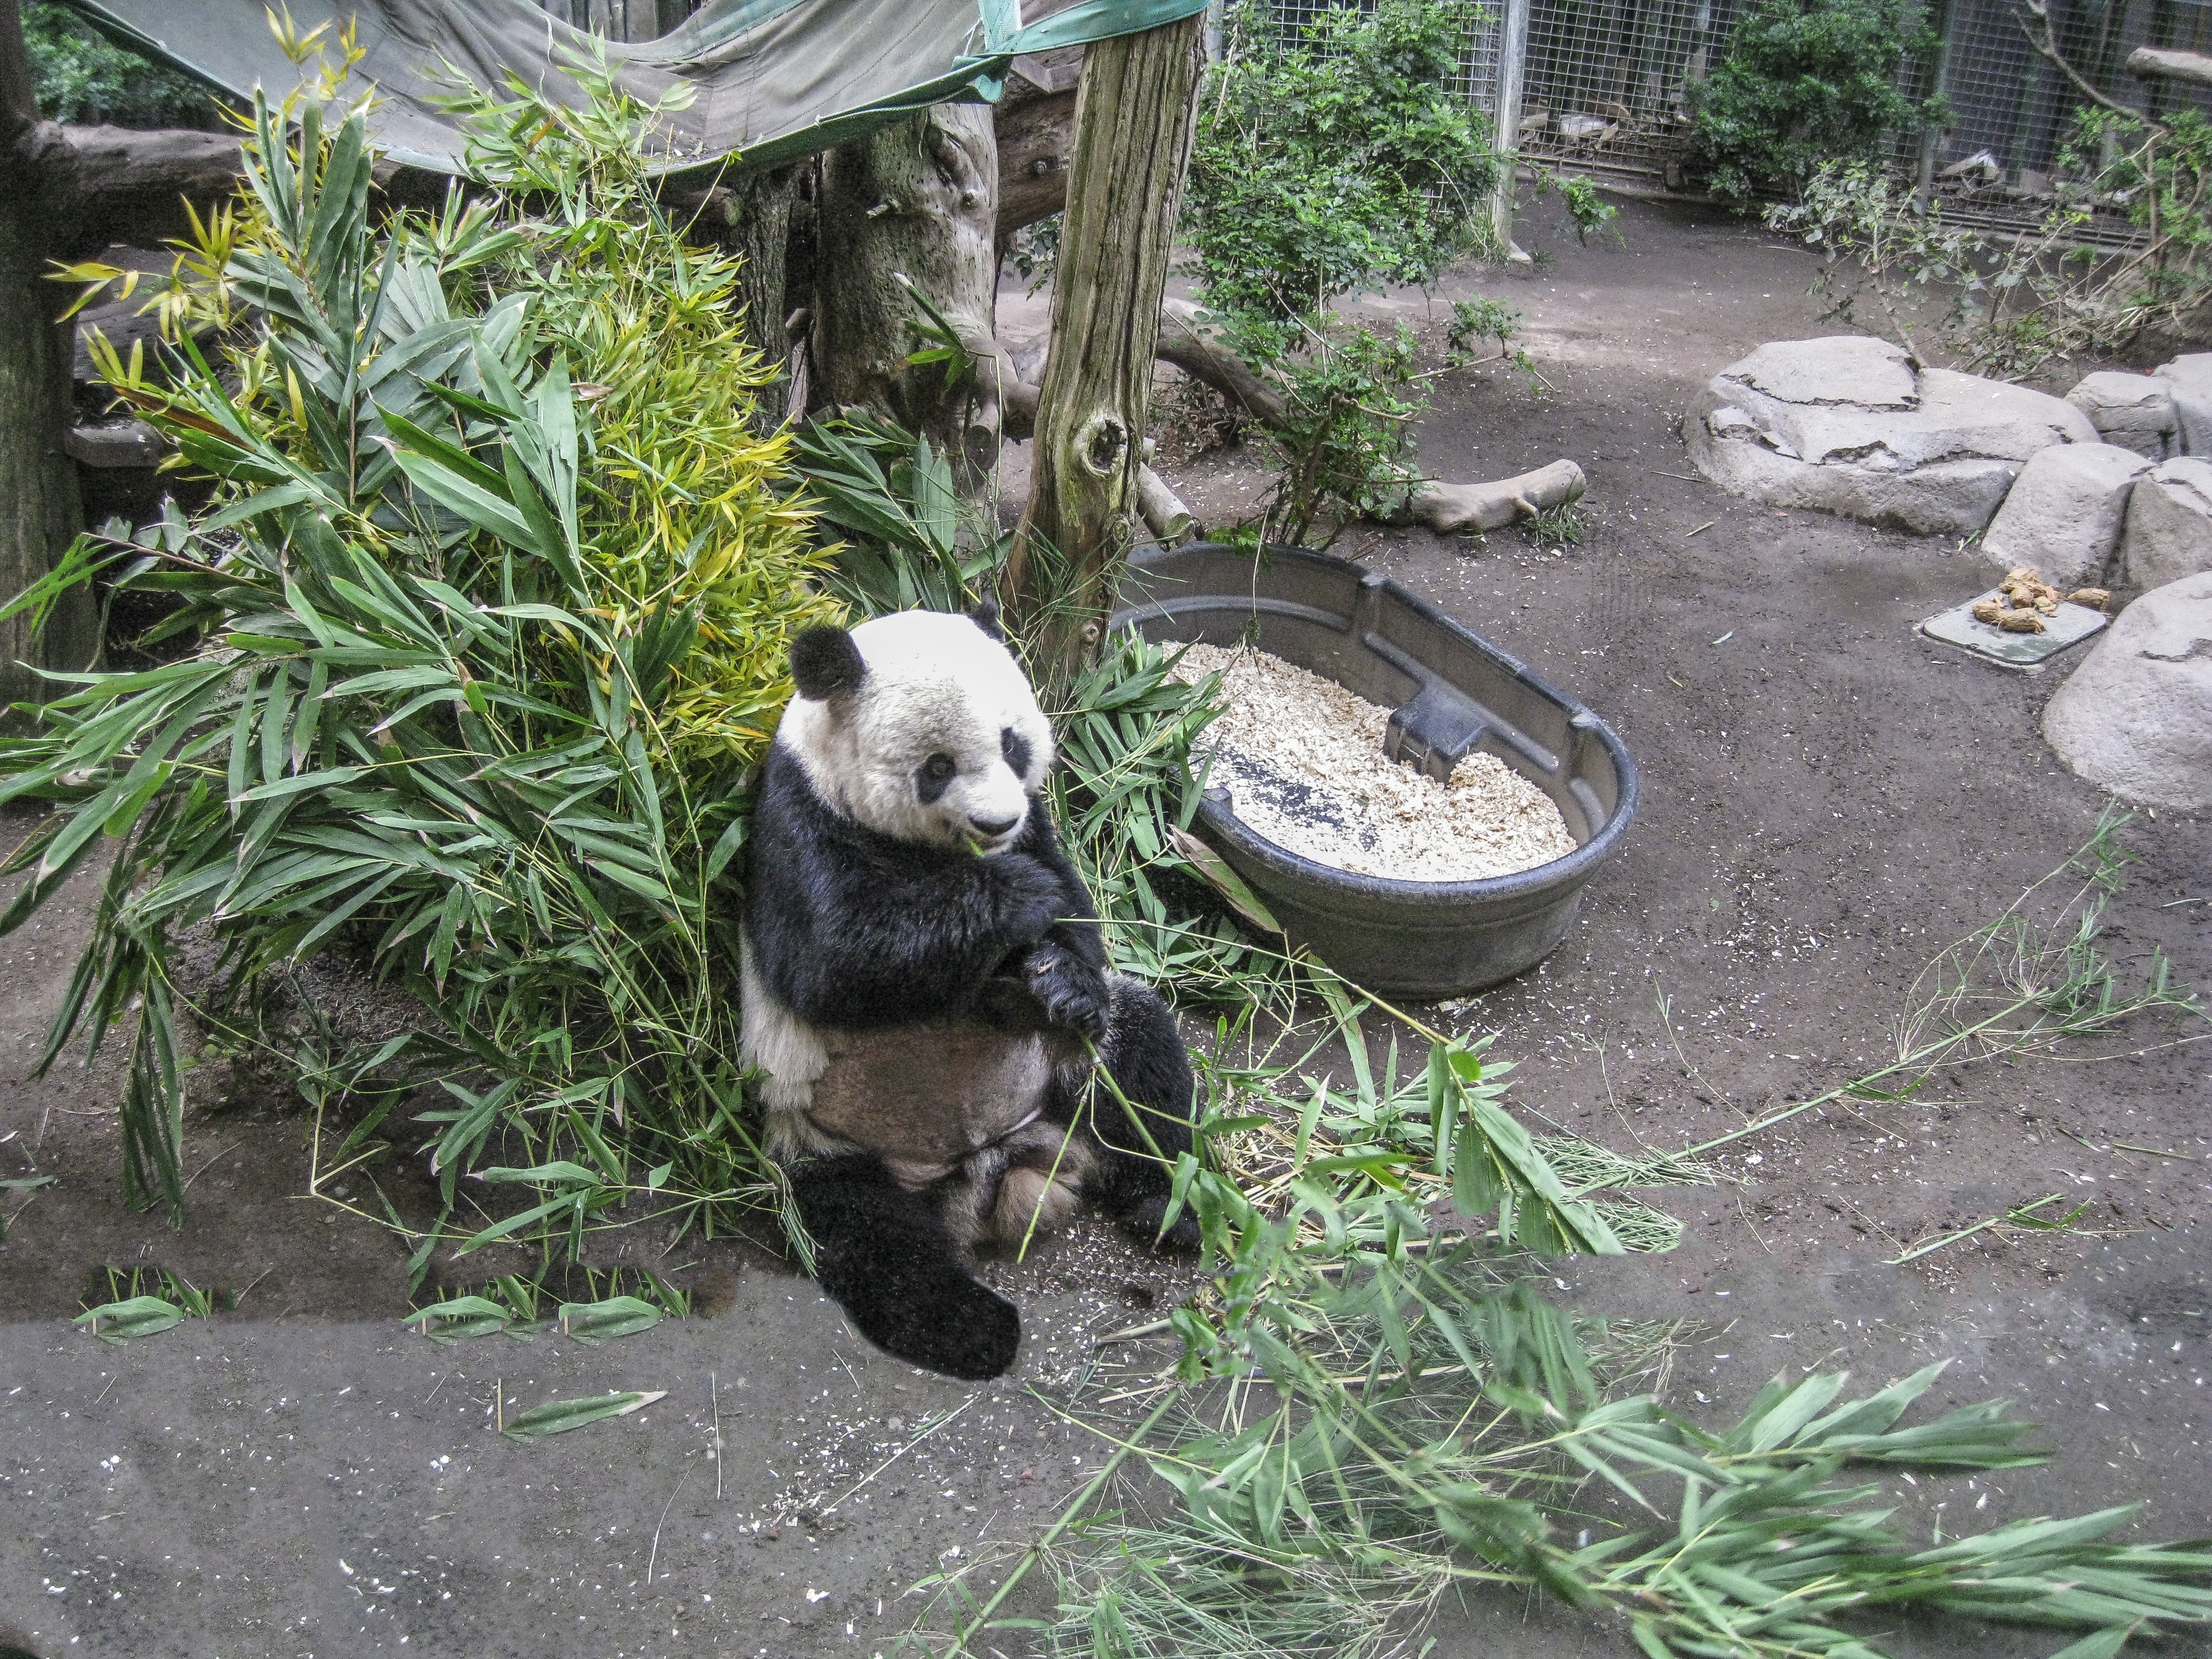
nature, animal, bear, wildlife, zoo, backyard, mammal, garden, fauna, panda, endangered, vertebrate, china, bamboo, giant panda